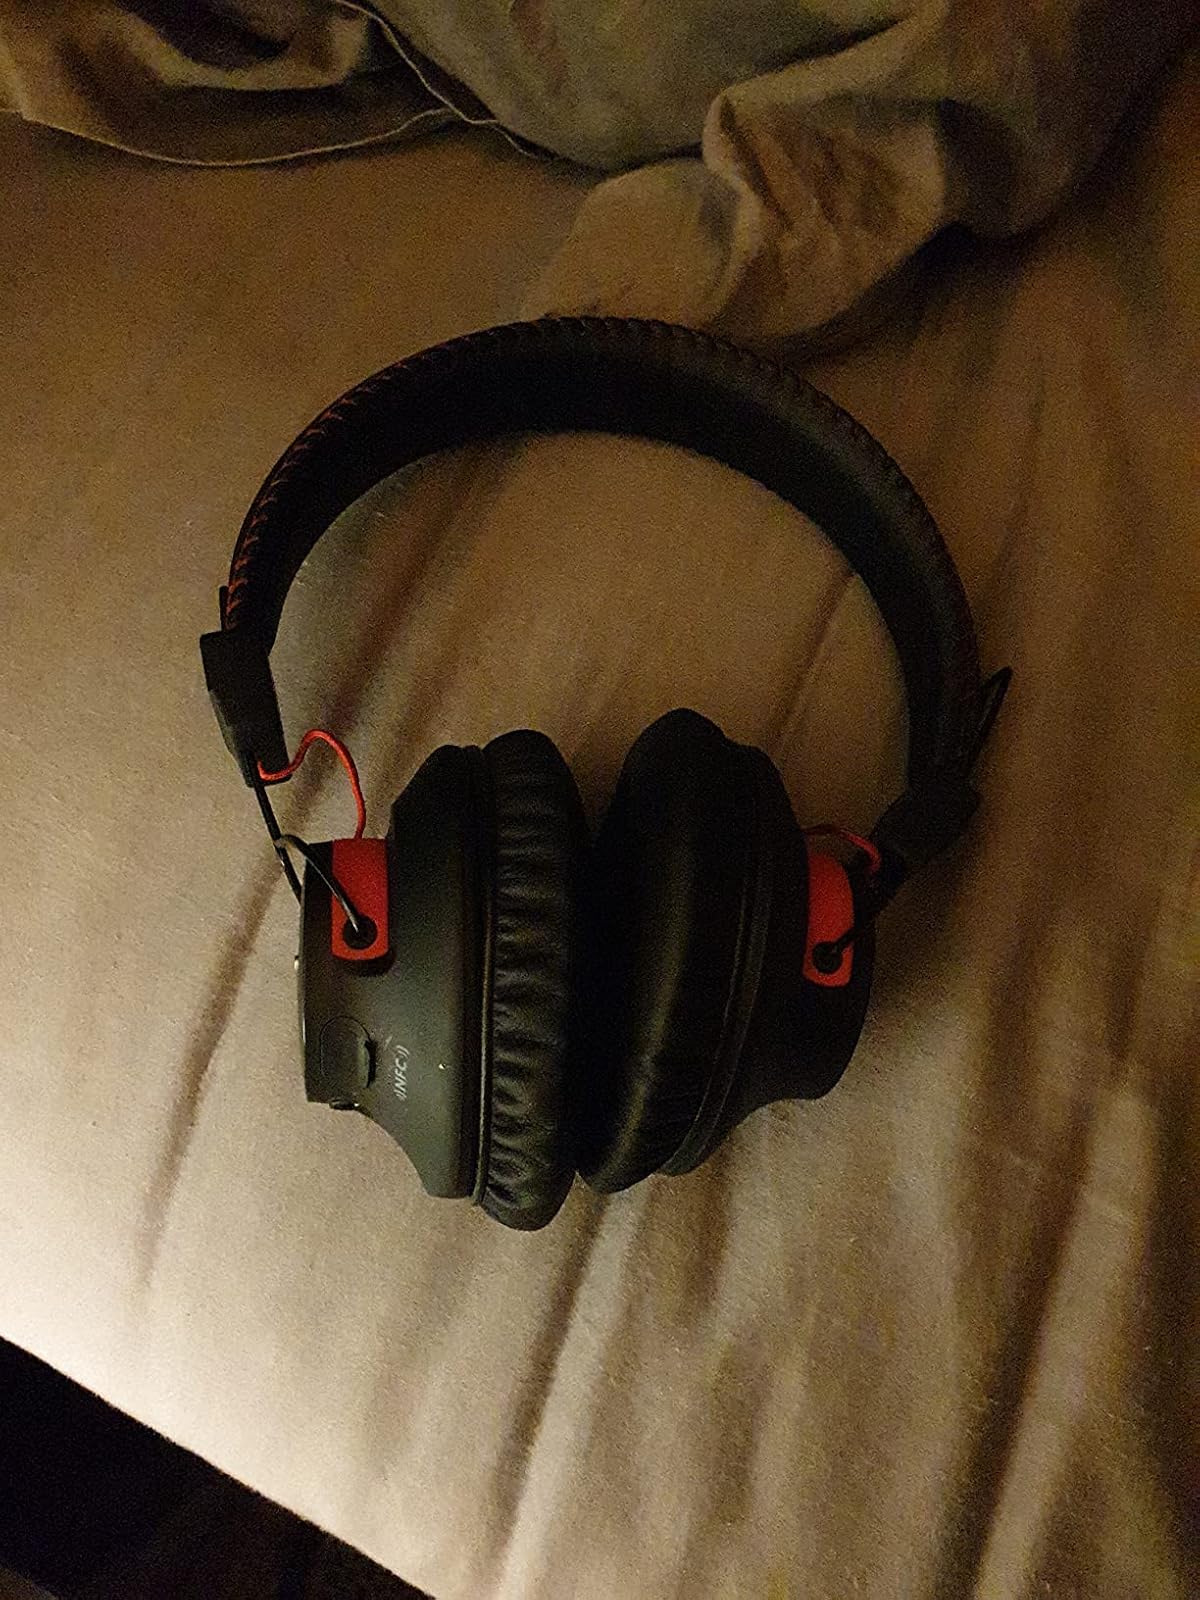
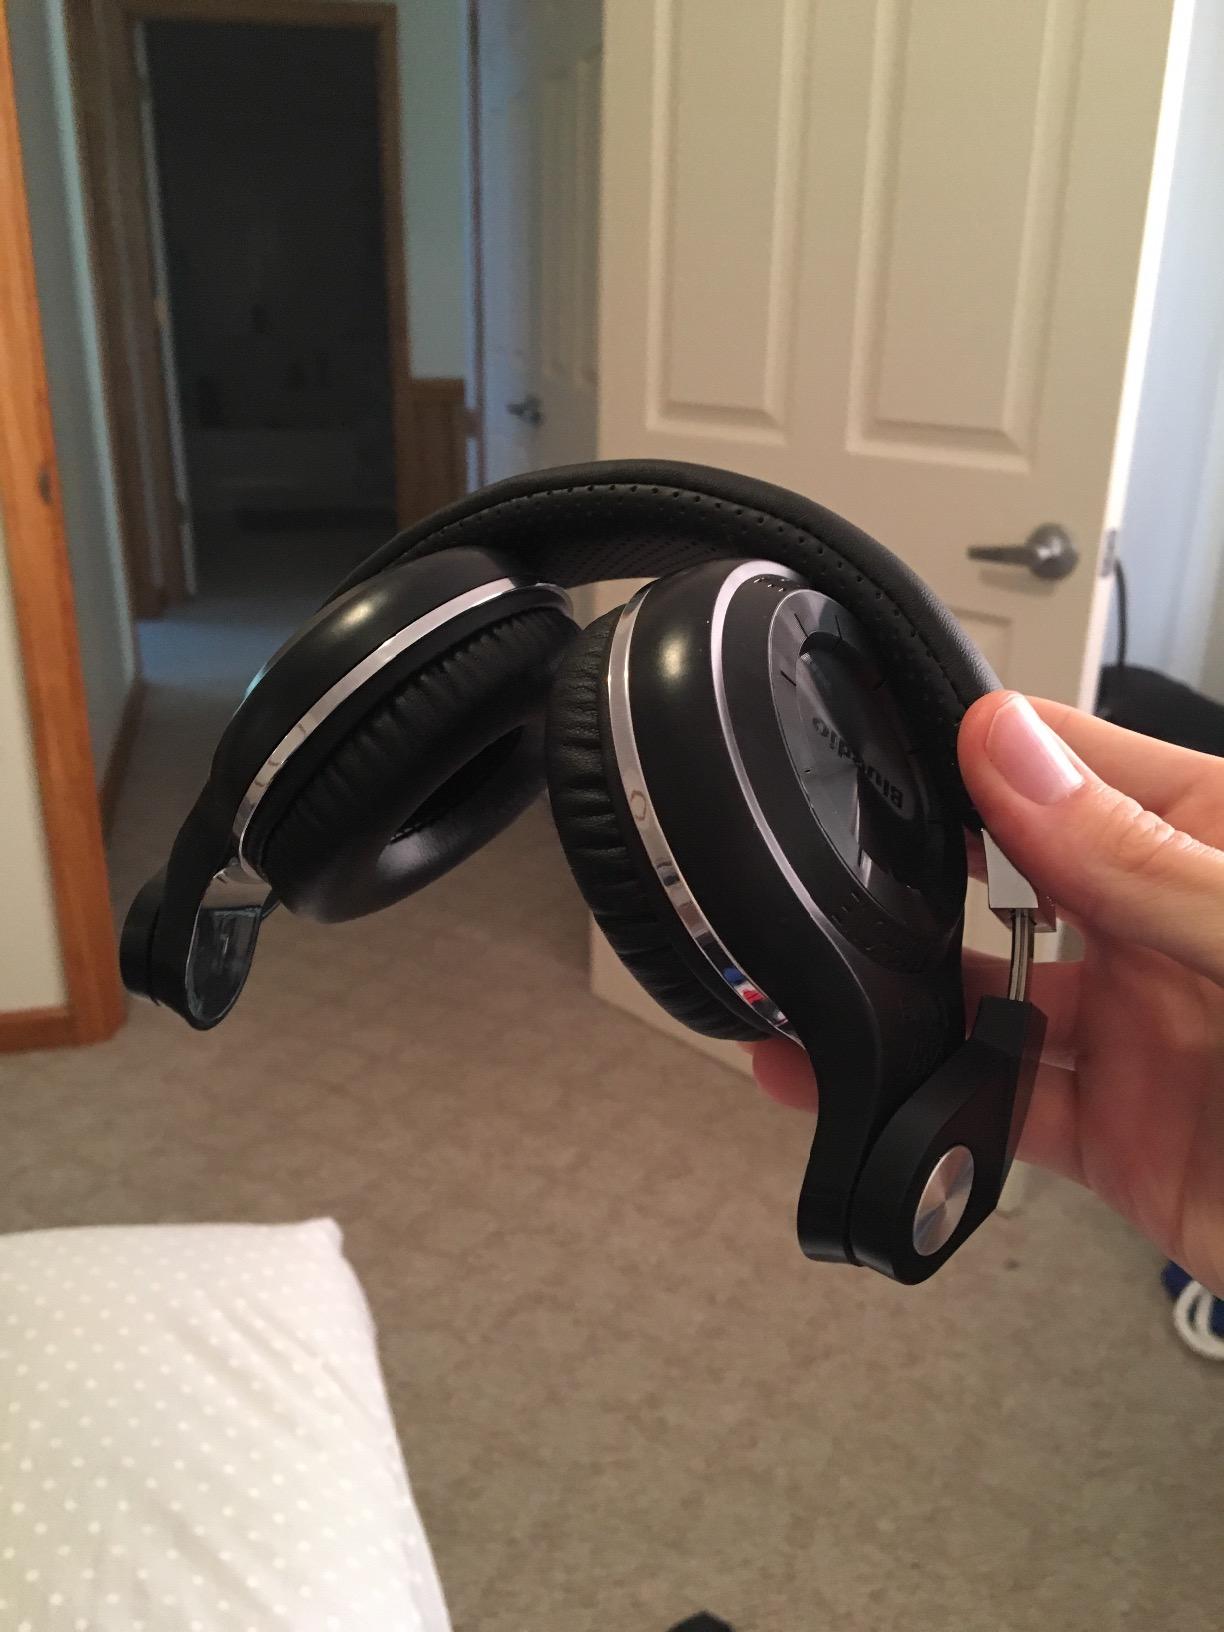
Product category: headphones
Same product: no